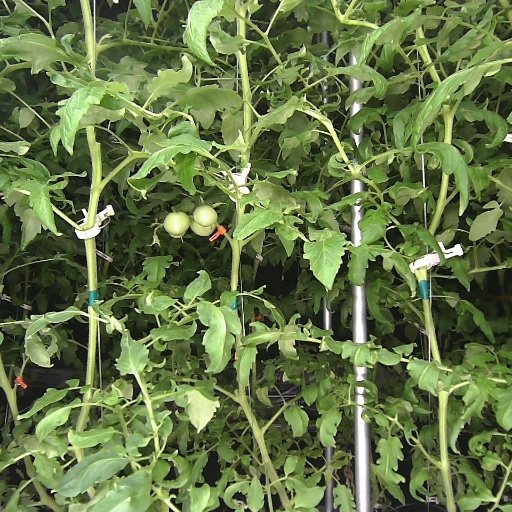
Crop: tomato